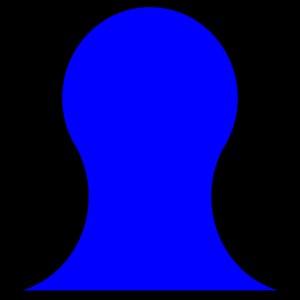
En héraldique, sont appelés fourrures ou parfois pannes, les couleurs hermine et vair, ainsi que leurs variantes, la contre-hermine, le contre-vair et d'autres nombreux vairés.